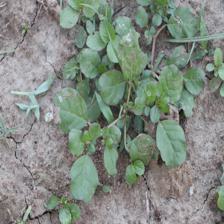
Label: BroadLeafWeed